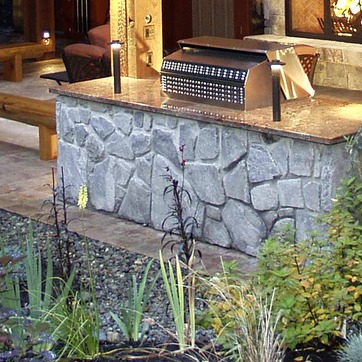
Material: stone